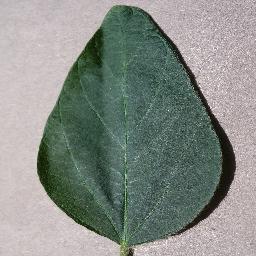
Label: Soybean___healthy